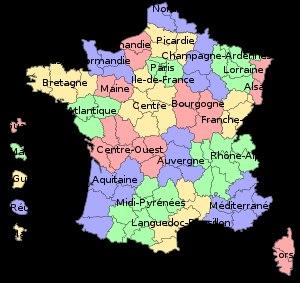
Les ligues régionales de football sont des associations dépendant de la Fédération française de football et chargé d'organiser les compétitions de football au niveau de leurs territoires.